Battle of Fayetteville (1862)

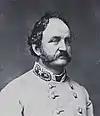
old picture of balding Confederate general

Two hills were between Williams' Confederates and Siber's Union soldiers. Williams sent four artillery pieces to the first hill, with Edgar's Battalion behind them. The 36th and 45th Virginia Infantry regiments were sent to Siber's right under the cover of woods. Both sides exchanged artillery fire. A 24 pounder howitzer, which had been brought forward earlier at double-quick pace from Echols' Brigade, was added to the artillery pieces on the hill.